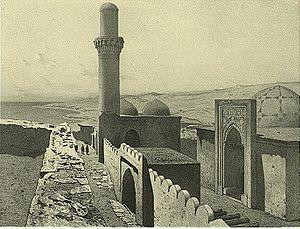
Abcheron. Palais du khan de Bakou.